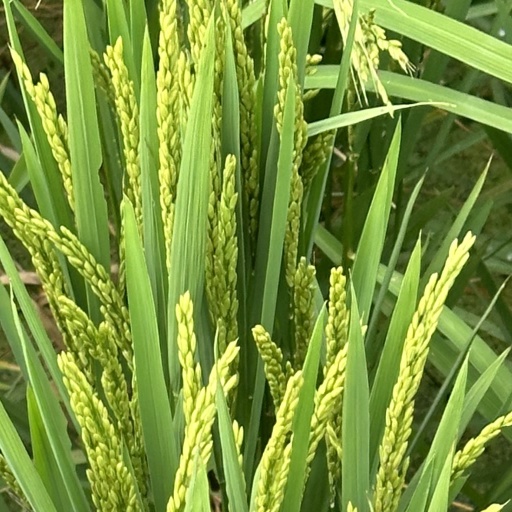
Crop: rice